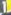
Number: 1